A Matter of Life and Death (album)

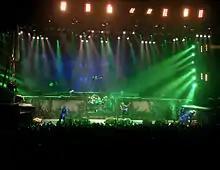
Iron Maiden during the A Matter of Life and Death Tour, in which they performed the album in its entirety.

Speaking to "Metal Hammer" in September 2006, lead vocalist Bruce Dickinson commented that "Everyone was up for pushing things as far as they'd go, but the record was so easy to make." Dickinson went on to claim that they "finished the record with two months to spare," with Harris adding, "A lot of what you hear are first time takes." Speaking about the record's musical style, Harris states that "It is heavier than we've ever been, but also very progressive. And I don't mean that in the modern sense, but like Dream Theater, more in a 70s way."